Arbedo-Castione

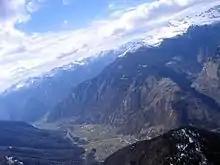
View of Roveredo, San Vittore, Lumino and Castione.

Arbedo-Castione has an area, , of . Of this area, or 6.0% is used for agricultural purposes, while or 77.6% is forested. Of the rest of the land, or 8.8% is settled (buildings or roads), or 1.8% is either rivers or lakes and or 4.0% is unproductive land.